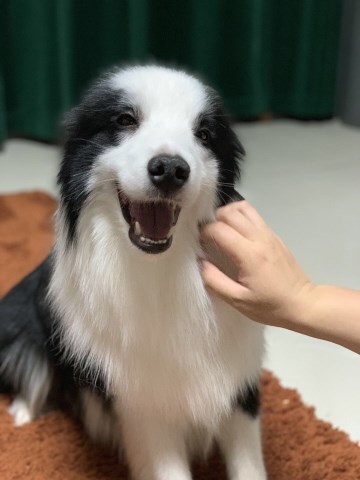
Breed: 2594-n000109-Border_collie